Madyes

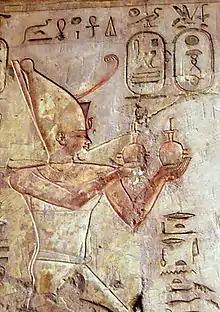
The pharaoh Psamtik I.

By the 620s BCE, the Neo-Assyrian Empire began unravelling after the death of Ashurbanipal in 631 BCE: in addition to internal instability within Assyria itself, Babylon revolted against the Assyrians in 626 BCE under the leadership of Nabopolassar. The next year, in 625 BCE, Cyaxares, the son of Phraortes and his successor to the Median kingship, overthrew the Scythian yoke over the Medes by inviting the Scythian rulers to a banquet and then murdering them all, including Madyes, after getting them drunk.